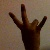
The image shows a hand gesture representing the number 7 in Indian Sign Language.